The Five Ages of the Universe

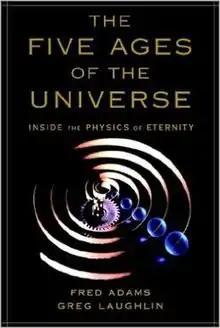
Cover

The Five Ages of the Universe is a popular science book written by astrophysicists Fred Adams and Gregory P. Laughlin about the future of an expanding universe first published in 1999.